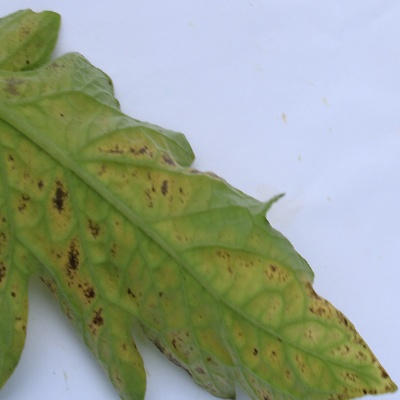
Crop: Tomato
Condition: septoria leaf spot